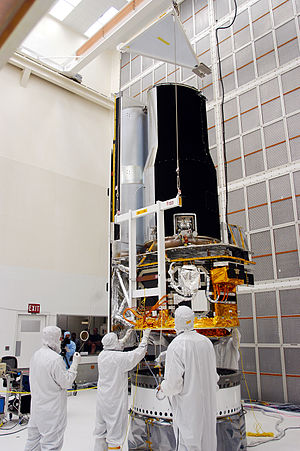
Spitzerteleskopet
Spitzer inden opsendelse
Spitzerteleskopet er et infrarødt rumobservatorium, det fjerde og sidste af NASA's Store Observatorier. Teleskopet, som kostede 800 millioner USD at udvikle, blev opsendt den 25. august 2003 fra Cape Canaveral med en Delta II 7920H ELV-raket og leverede data indtil januar 2020, hvor teleskopet blev slukket.